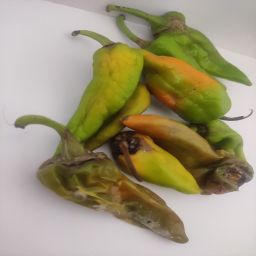
Crop: New Mexico Green Chile
Quality: Damaged